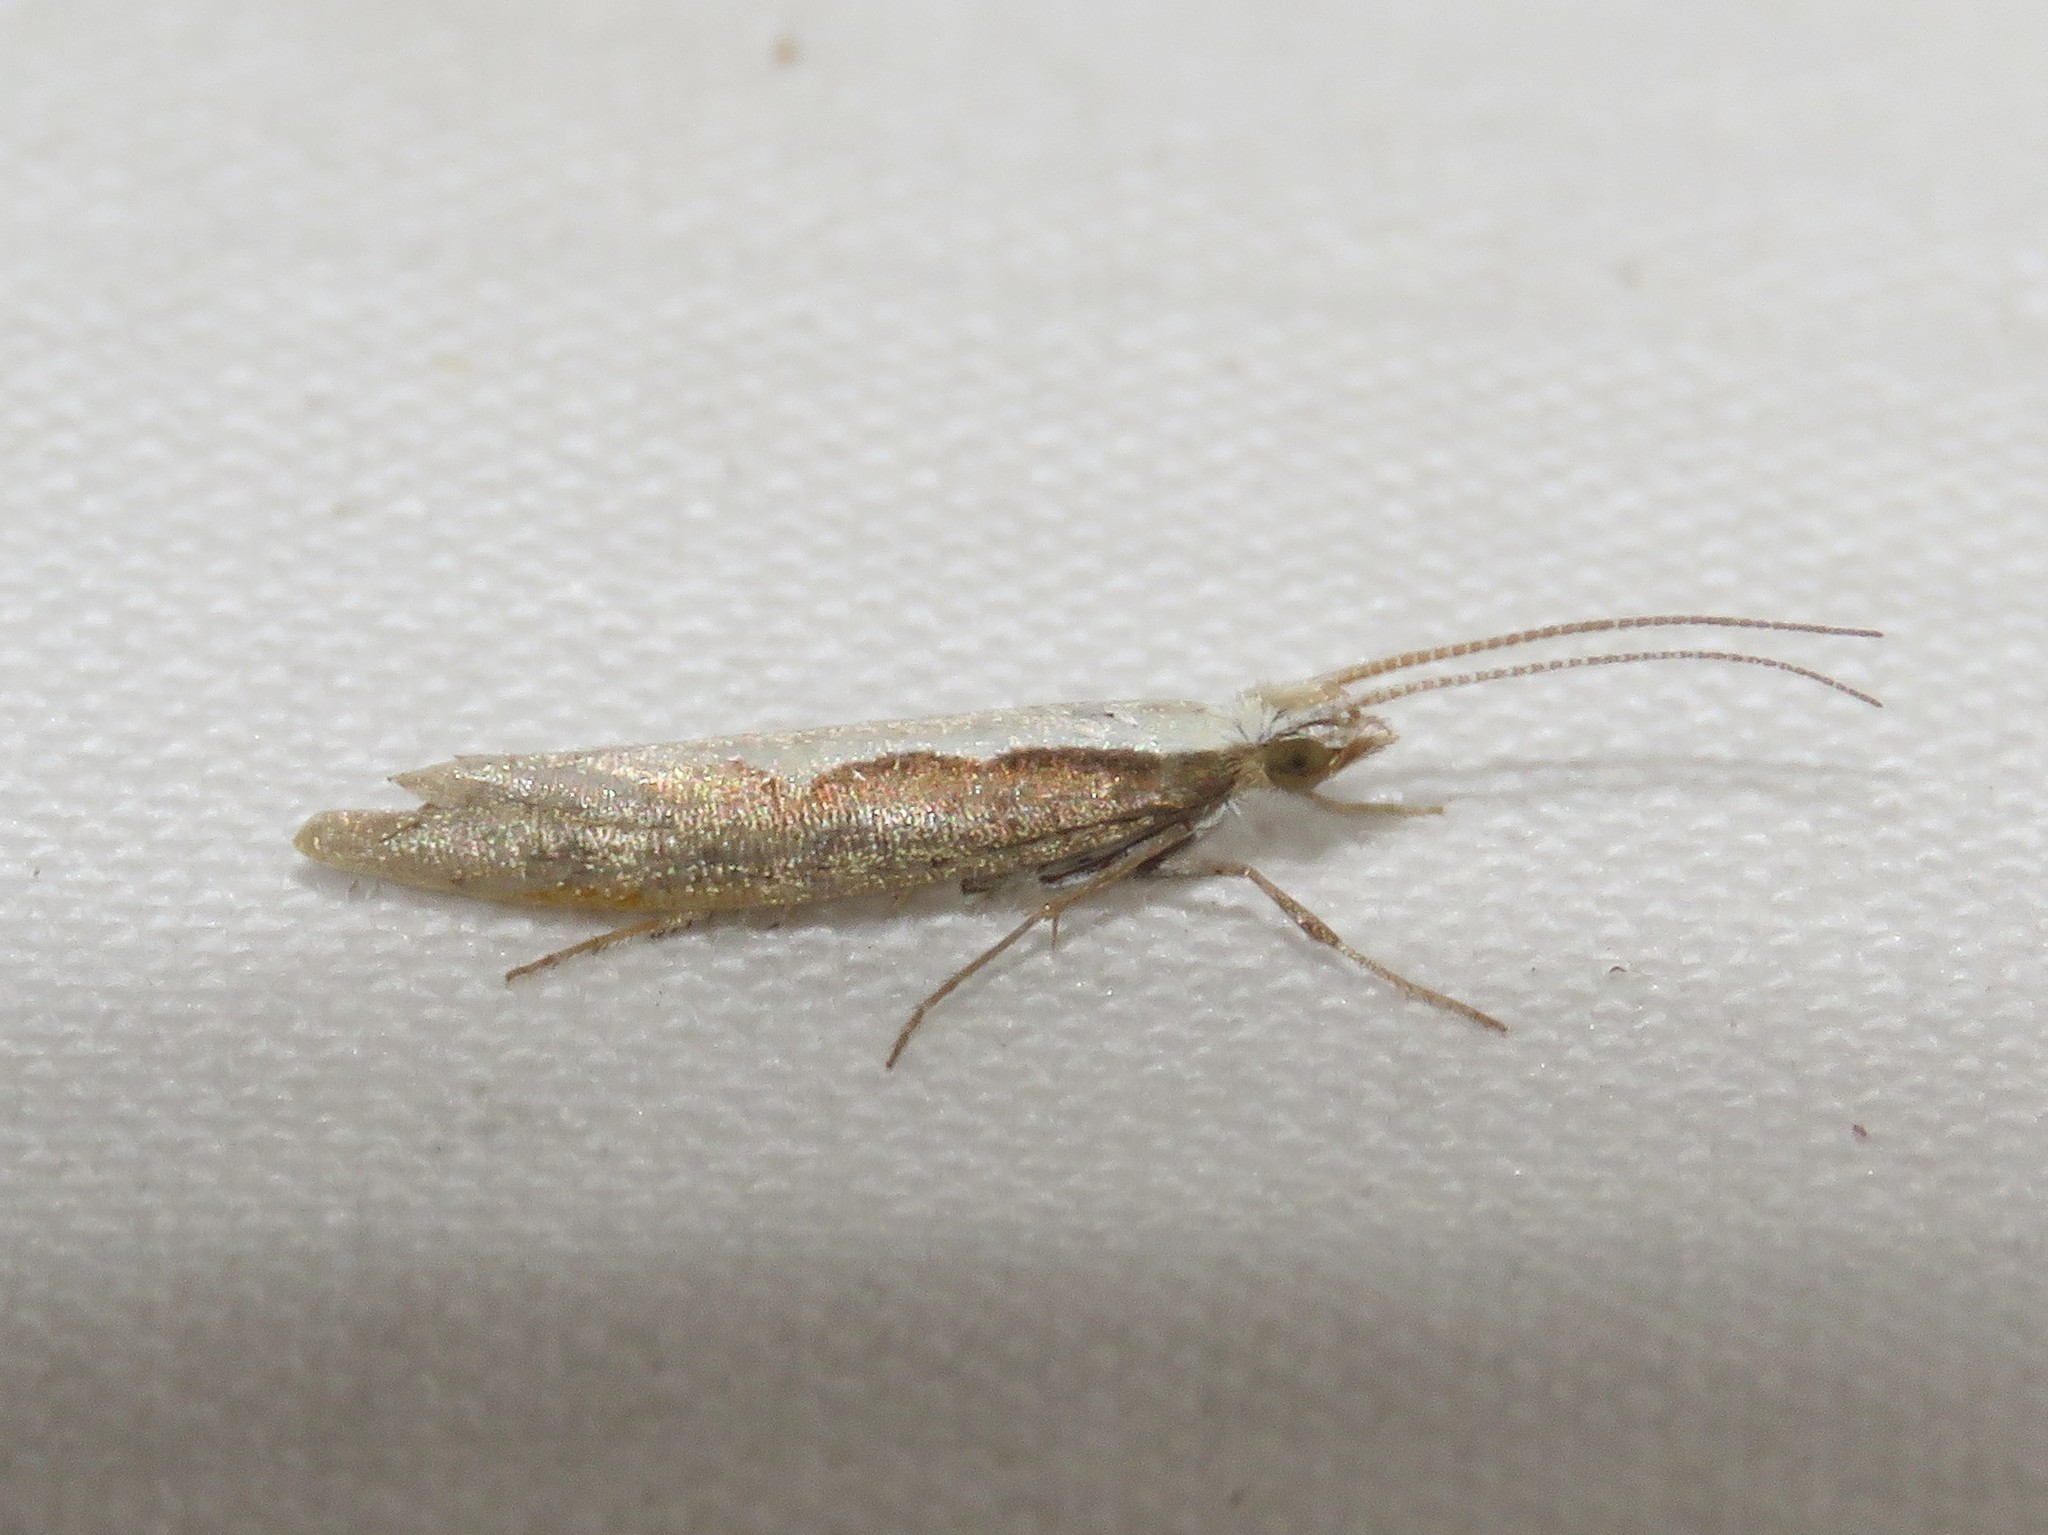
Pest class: diamondback_moth